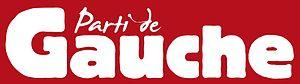
Vieux logo du Parti de Gauche